Lucifera (comics)

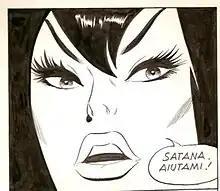
Panel from "Lucifera" #14

Lucifera is an anti-heroine of the eponymous 1970s Italian comic book, published between 1971 and 1980 by Ediperiodici. The series, along with more well-known series of the era like "Isabella" and "Goldrake", is among those created by Renzo Barbieri and Giorgio Cavedon, published between the late sixties and early seventies. The series led to the birth and development of the Italian erotic genre.